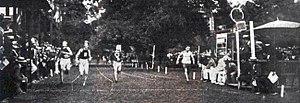
René Cavally, le premier champion de France d'athlétisme en 1888, sur 100 mètres.
René Cavally, né le 13 février 1870 à Paris 9ᵉ et mort le 22 mars 1946 à Saint-Maur-des-Fossés, est un athlète et un joueur de rugby à XV français.
Les Championnats de France d'athlétisme se disputent chaque année et consacrent les meilleurs athlètes français sur piste, en salle, sur route et en cross-country. Les disciplines sont toutes représentées, les catégories d'âge différenciées et le lieu où ils se déroulent change désormais chaque année, après avoir fort longtemps été organisés uniquement à Paris ou à Colombes.
Les premiers Championnats de France d'athlétisme ont eu lieu le 29 avril 1888 à la Croix-Catelan de Paris.